William H. Cabell

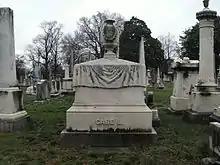
Cabell's grave at Shockoe Hill Cemetery

Cabell built the Midway Mill in 1787, which later was listed on the National Register of Historic Places but demolished in 1998. In 1795, back in Amherst County, William Cabell married Elizabeth Cabell (1774–1801), but they had no children who survived. After her death, on March 11, 1805, he married Agnes Sarah Bell Gamble, eldest daughter of Colonel Robert Gamble, of Richmond. Their children included: